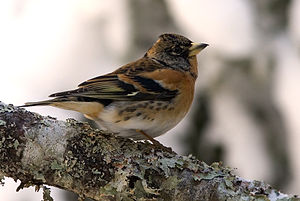
Kvækerfinke / Billeder
Kvækerfinken er en finke i ordenen af spurvefugle. Den yngler i skovområder i et bælte fra Norge i vest gennem tajgaen i den nordlige del af Eurasien til Kamchatka ved Stillehavet i øst. Kvækerfinken ligner bogfinken, men adskiller sig blandt andet ved en tydelig hvid overgump. Det danske navn er en efterligning af artens stemme, der er et langtrukkent "kvææk".